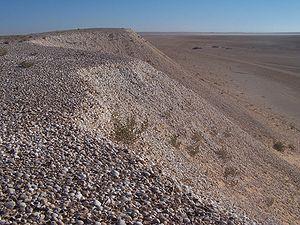
Le parc national du banc d’Arguin est une réserve naturelle de Mauritanie. Couvrant un tiers du littoral mauritanien, il a une surface de 12 000 km² partagés entre partie maritime et partie continentale. Le Parc national du banc d'Arguin est donc un des plus grands parcs d'Afrique de l'Ouest.
La Mauritanie, en forme longue la république islamique de Mauritanie, est un pays d'Afrique du Nord-Ouest, situé entre 15 et 27 degrés de latitude nord et 5 et 17 degrés de longitude ouest. La Mauritanie fait partie de l'Union africaine, de la Ligue arabe, de l'Union du Maghreb arabe, de l'Organisation de la coopération islamique et de l'Organisation pour la mise en valeur du fleuve Sénégal, en plus d'être membre de l'Organisation internationale de la francophonie. La capitale de l'actuelle Mauritanie est Nouakchott. Les autres villes principales sont Nouadhibou, Kiffa, Kaedi, Zouérate et Rosso.